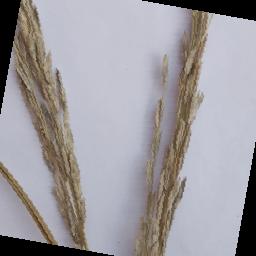
Label: Rice___Neck_Blast